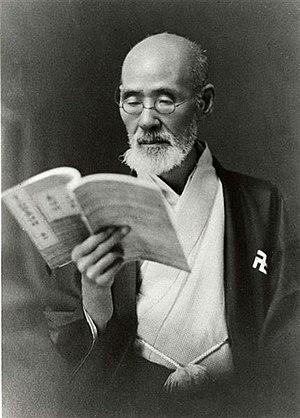
Ōtsuki Fumihiko, 15 octobre 1847 – 17 février 1928 est un lexicographe, linguiste et historien japonais. Il est surtout connu pour deux dictionnaires en japonais qu'il a édités, Genkai et sa suite Daigenkai, et pour ses études de la grammaire japonaise.